Milecastle 43

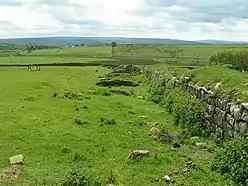
Milecastle 43 lies beneath the north wall of Great Chesters Fort

Milecastle 43 (Great Chesters) was a milecastle on Hadrian's Wall. It was obliterated when the fort at Great Chesters ("Aesica") was built.